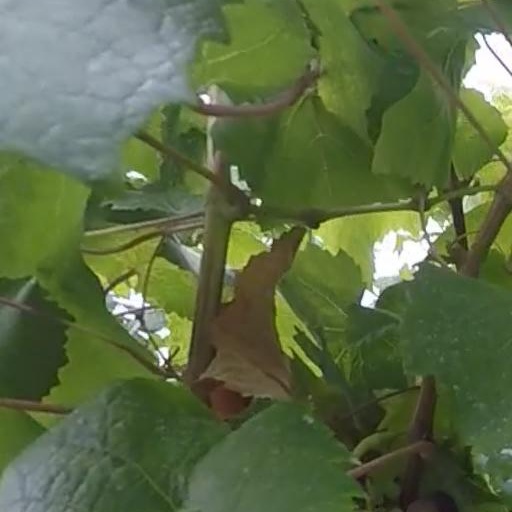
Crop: grape